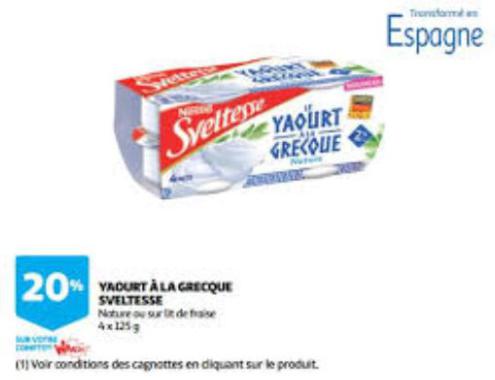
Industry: Food